Tyrell Malacia

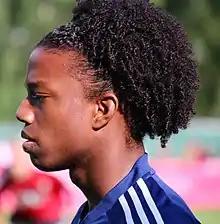
Malacia with Feyenoord in 2019

Tyrell Johannes Chicco Malacia (born 17 August 1999) is a Dutch professional footballer who plays as a left-back for Premier League club Manchester United.